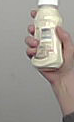
Product: heinz_mayo